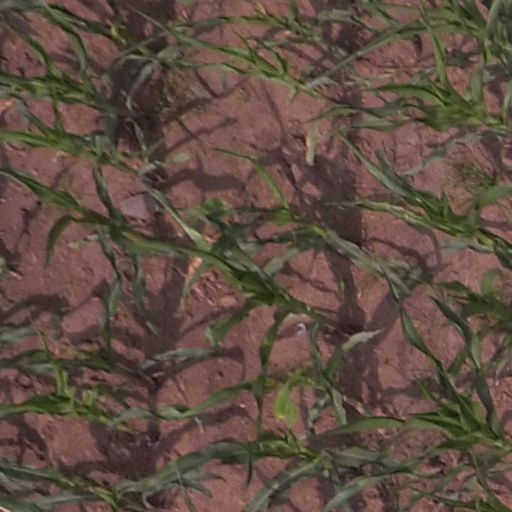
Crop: maize; corn